Beniamino Stella

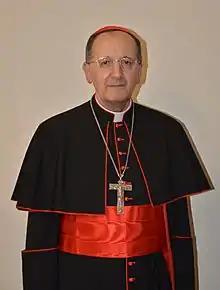

Beniamino Stella (born 18 August 1941) is an Italian prelate of the Catholic Church. After working in the diplomatic corps of the Holy See, he served as prefect of the Congregation for the Clergy from 2013 to 2021. He was raised to the rank of cardinal by Pope Francis in 2014.